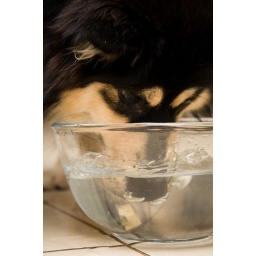
One of Ahsoka's tricks is to blow bubbles in a bowl of water